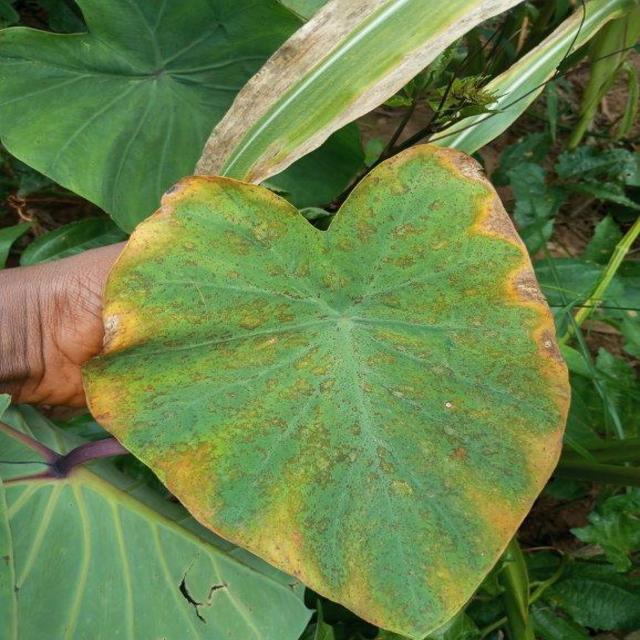
Label: Mid_Blight